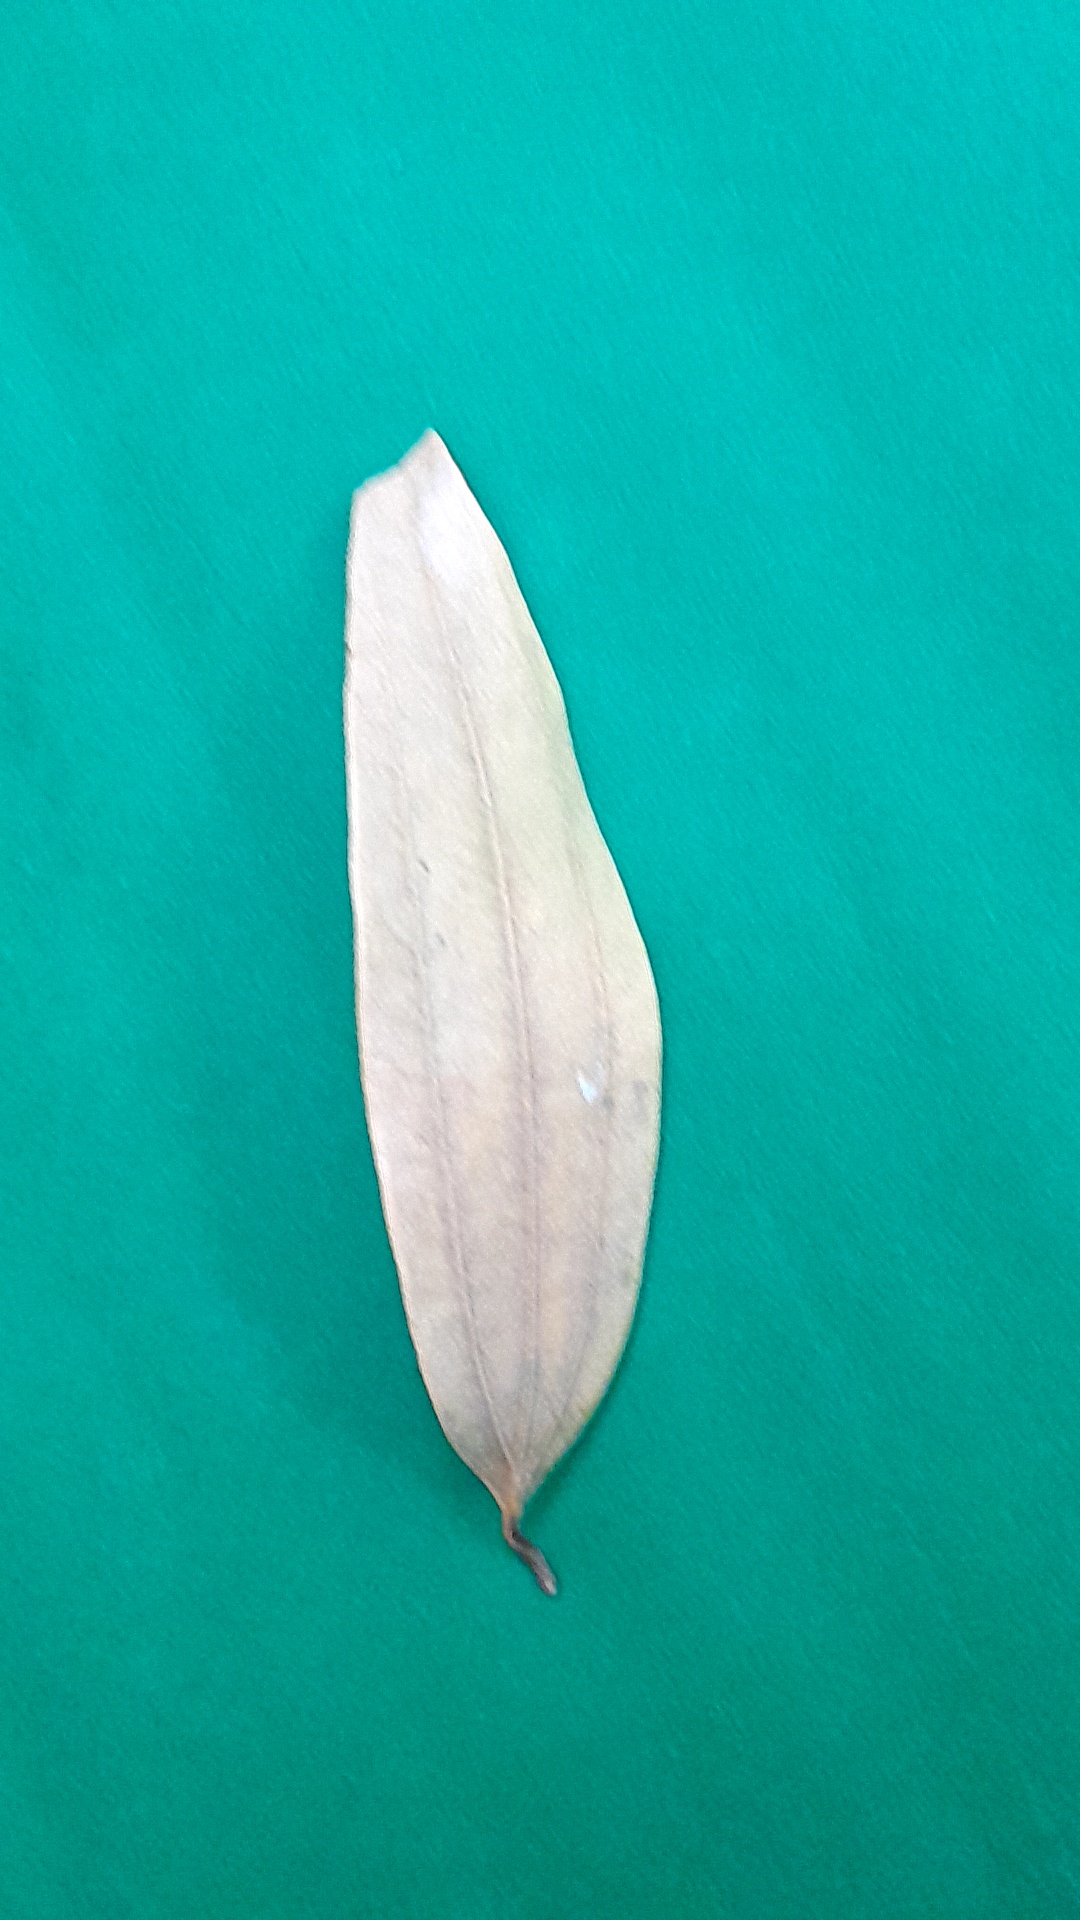
Label: Dry Leaf